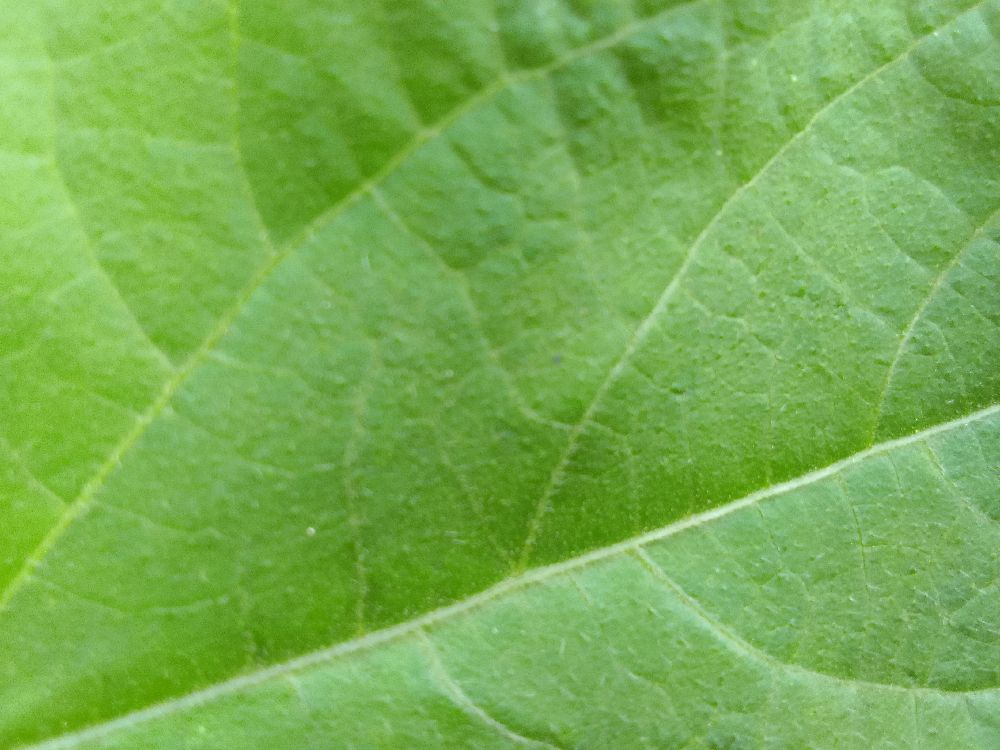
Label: healthy